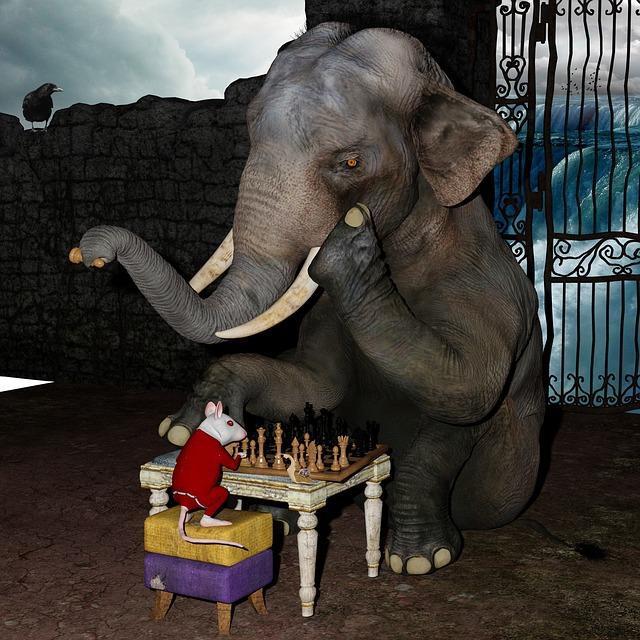
elephant